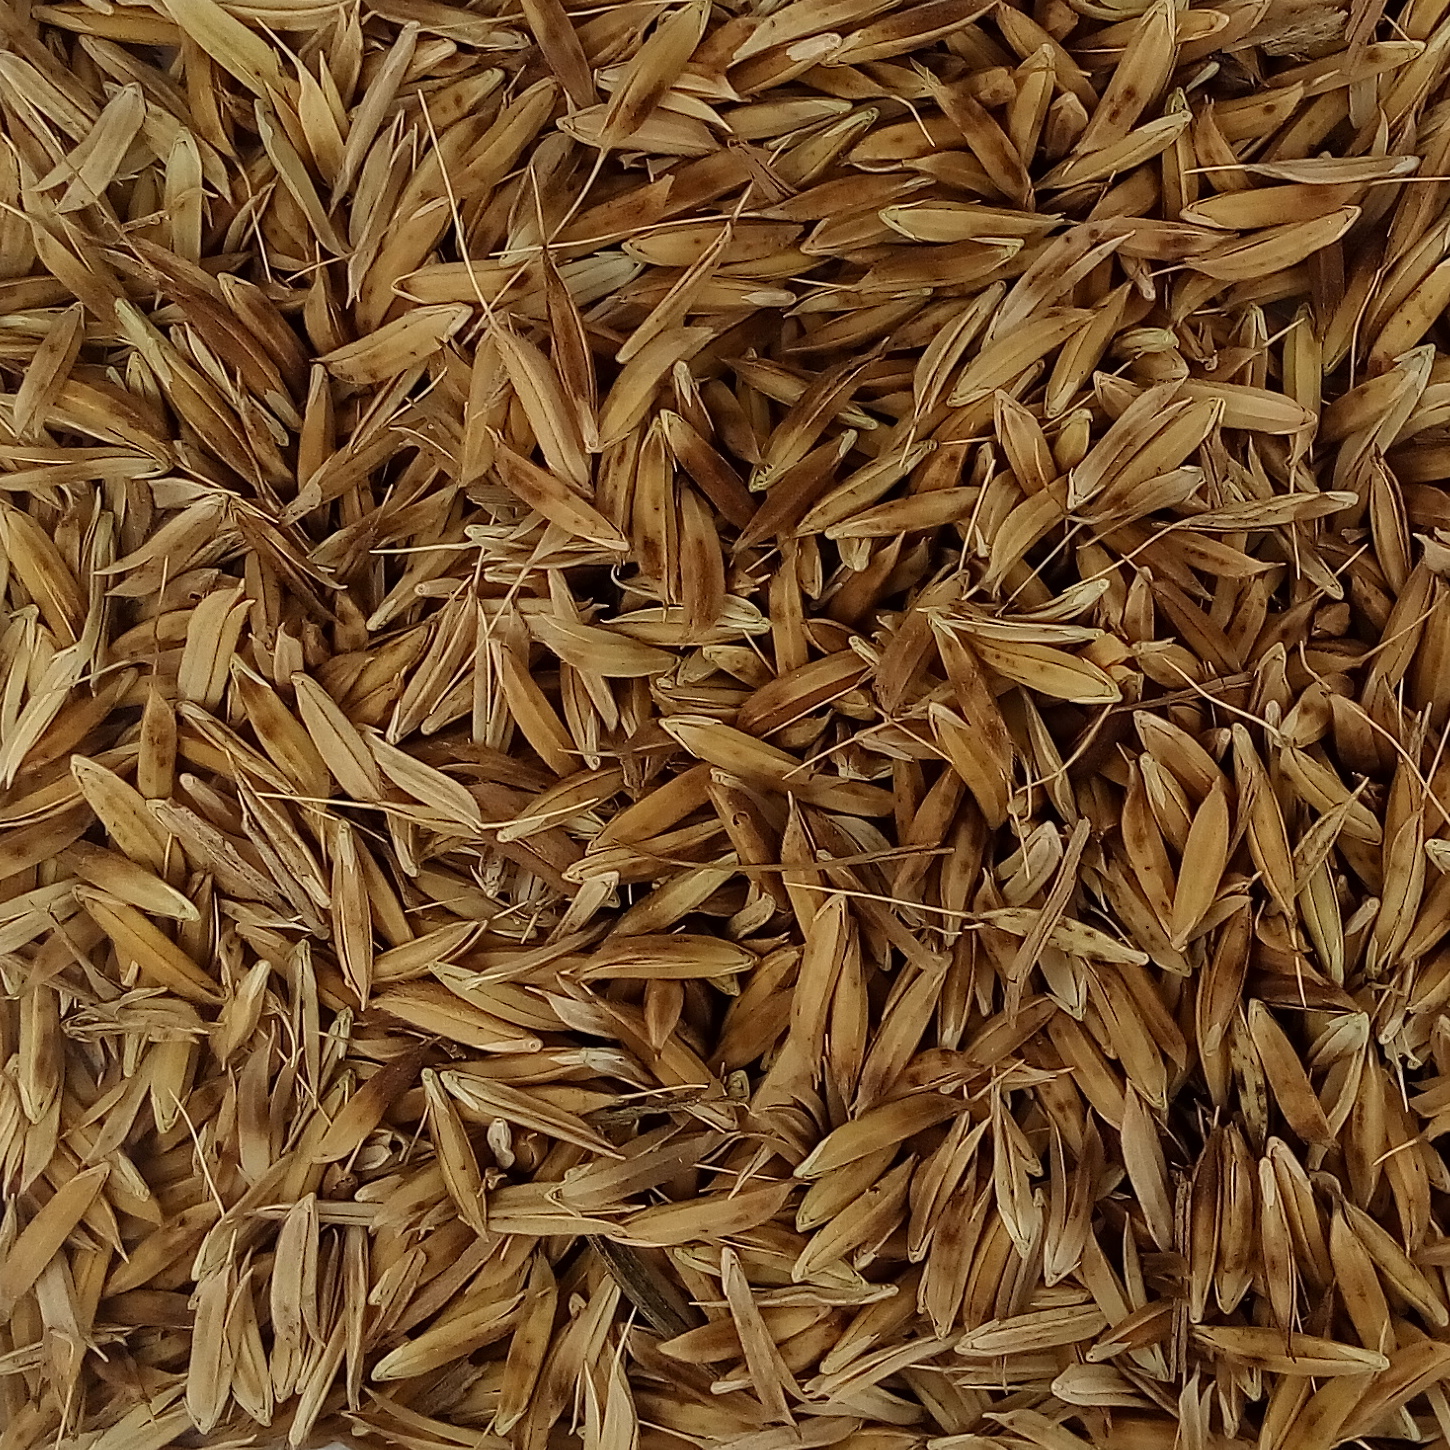
Rice seed variety: DHBT_3